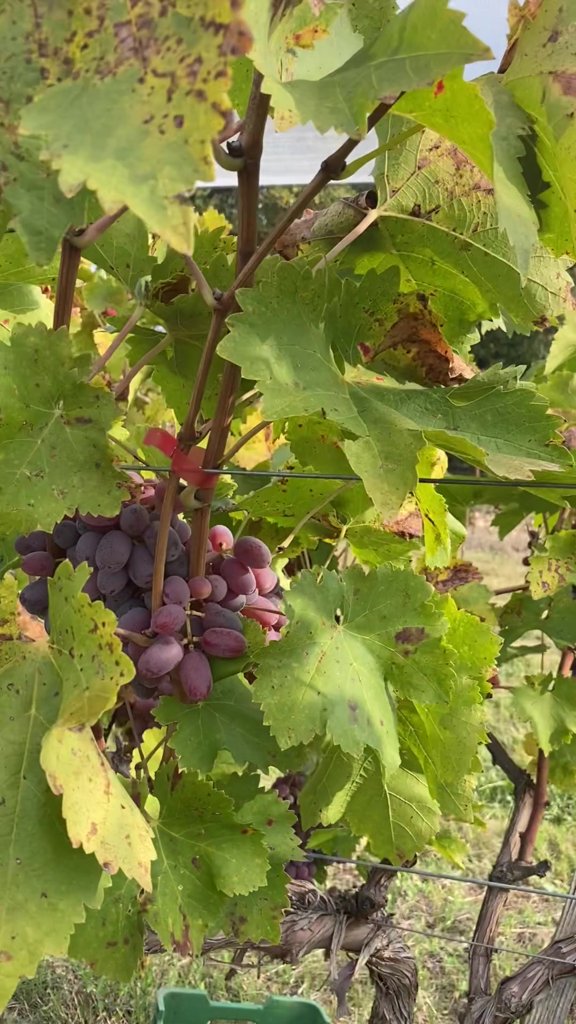
Berries visible: 44
Grape clusters: 1